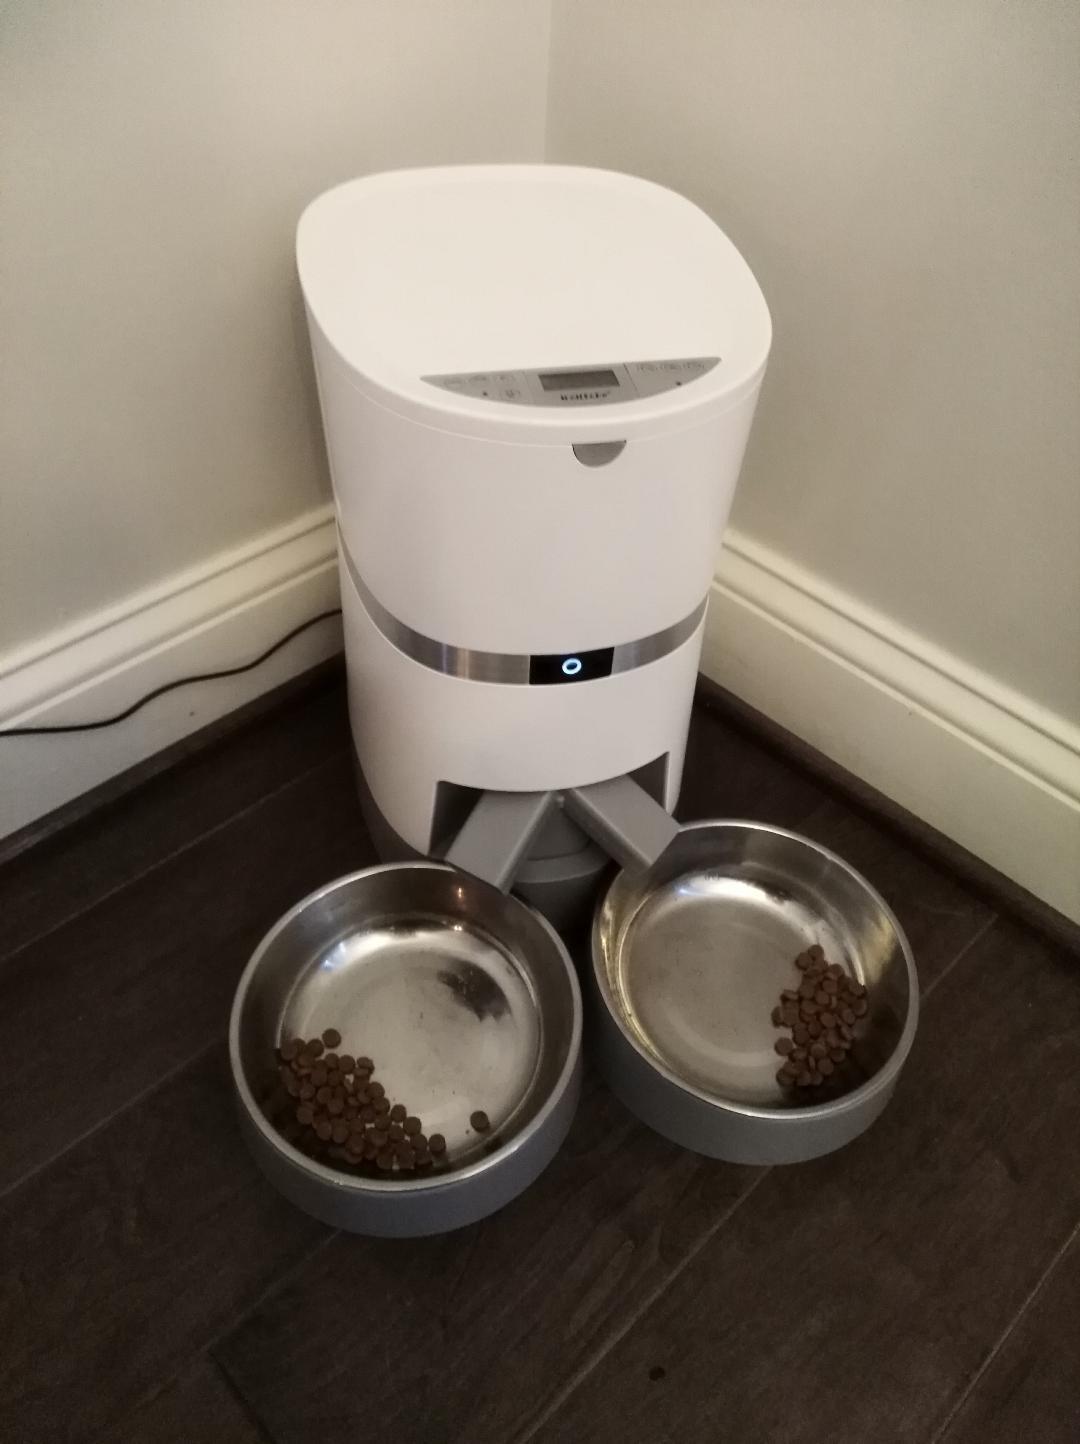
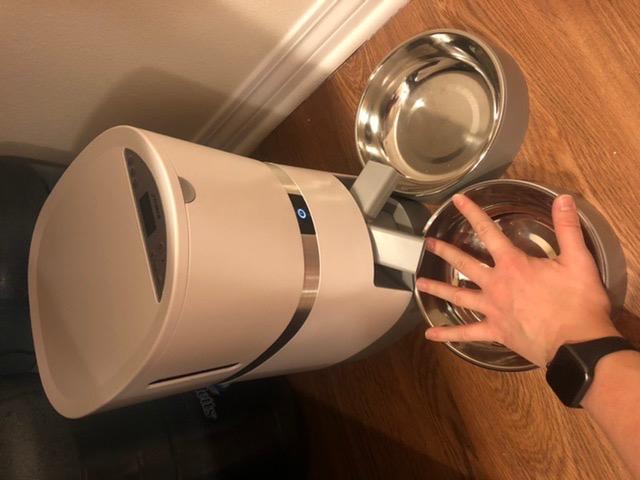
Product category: items_feeder
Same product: yes